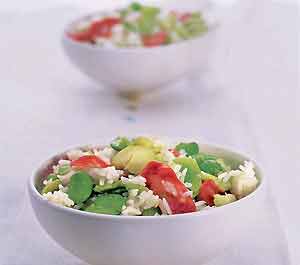
Label: trash